First Battle of Târgu Frumos

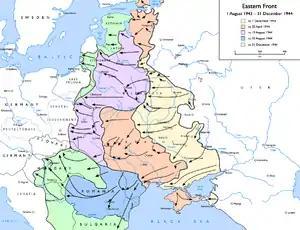
Advance of the Red Army 1943–1944.

Glantz claims that starting with early April 1944, "Stavka" ordered the 2nd and 3rd Ukrainian Fronts to mount a major offensive with strategic implications in eastern Romania. In Glantz's view, "Stavka"'s strategic intentions were to break German and Romanian strategic defenses in northeastern Romania, capture the key cities of Iași and Chișinău, and afterwards project forces deep into Romanian territory, if possible as deep as Ploiești and Bucharest. By 5 April, Konev's front had crossed the upper reaches of Dniester and Prut Rivers, captured Hotin and Dorohoi, and approached Târgu Frumos and Botoșani regions—– northwest of Iași—facing only light Romanian resistance. On 8 April 1944, Konev ordered the 27th and 40th Armies to conduct a coordinated offensive southward along the Târgu Frumos axis, in close cooperation with Semyon Bogdanov's 2nd Tank Army. While Konev's shock group was advancing towards Târgu Frumos, Konstantin Koroteev's 52nd Army and elements of Andrei Kravchenko's 6th Tank Army, which were operating north of Iași, were conducting operations alongside the Iași axis in order to support Konev's main effort.